Symphony No. 10 (Schubert)

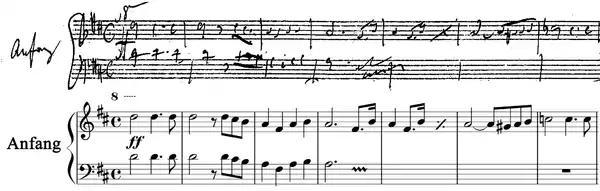
Beginning of the first movement in Schubert's manuscript. In the exposition of this sonata form movement, the composer crossed out the first subject group and the transition, and wrote a revised version in a separate page. To avoid confusions, it was labeled "Anfang" ("beginning").

For the first movement, in sonata form, Schubert wrote the full exposition; however, he then crossed out the first theme group and the transition and rewrote them on the following page; these lead to the second theme as written in the first draft. After ending the exposition in several A major cadences, the tempo changes from "Allegro maestoso" to "Andante", and the new key of B minor is established. This new section, acting as an unconventional development, presents a solemn chorale-like variation of the second subject played by the trombones. According to Newbould, the whole development is written out, but there is no recapitulation. Actually, many sketches of Schubert's finished works lack the recapitulation (like his last piano sonatas), due to it being mostly a partially transposed repetition of the exposition. After this, a series of short "modules" marked "Presto" serve as sketches for the coda of the movement.